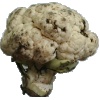
Label: cauliflower